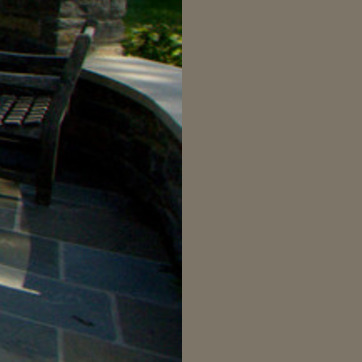
Material: brick